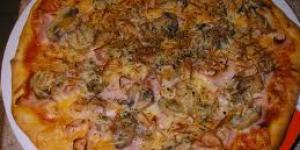
original pizza caprichosa